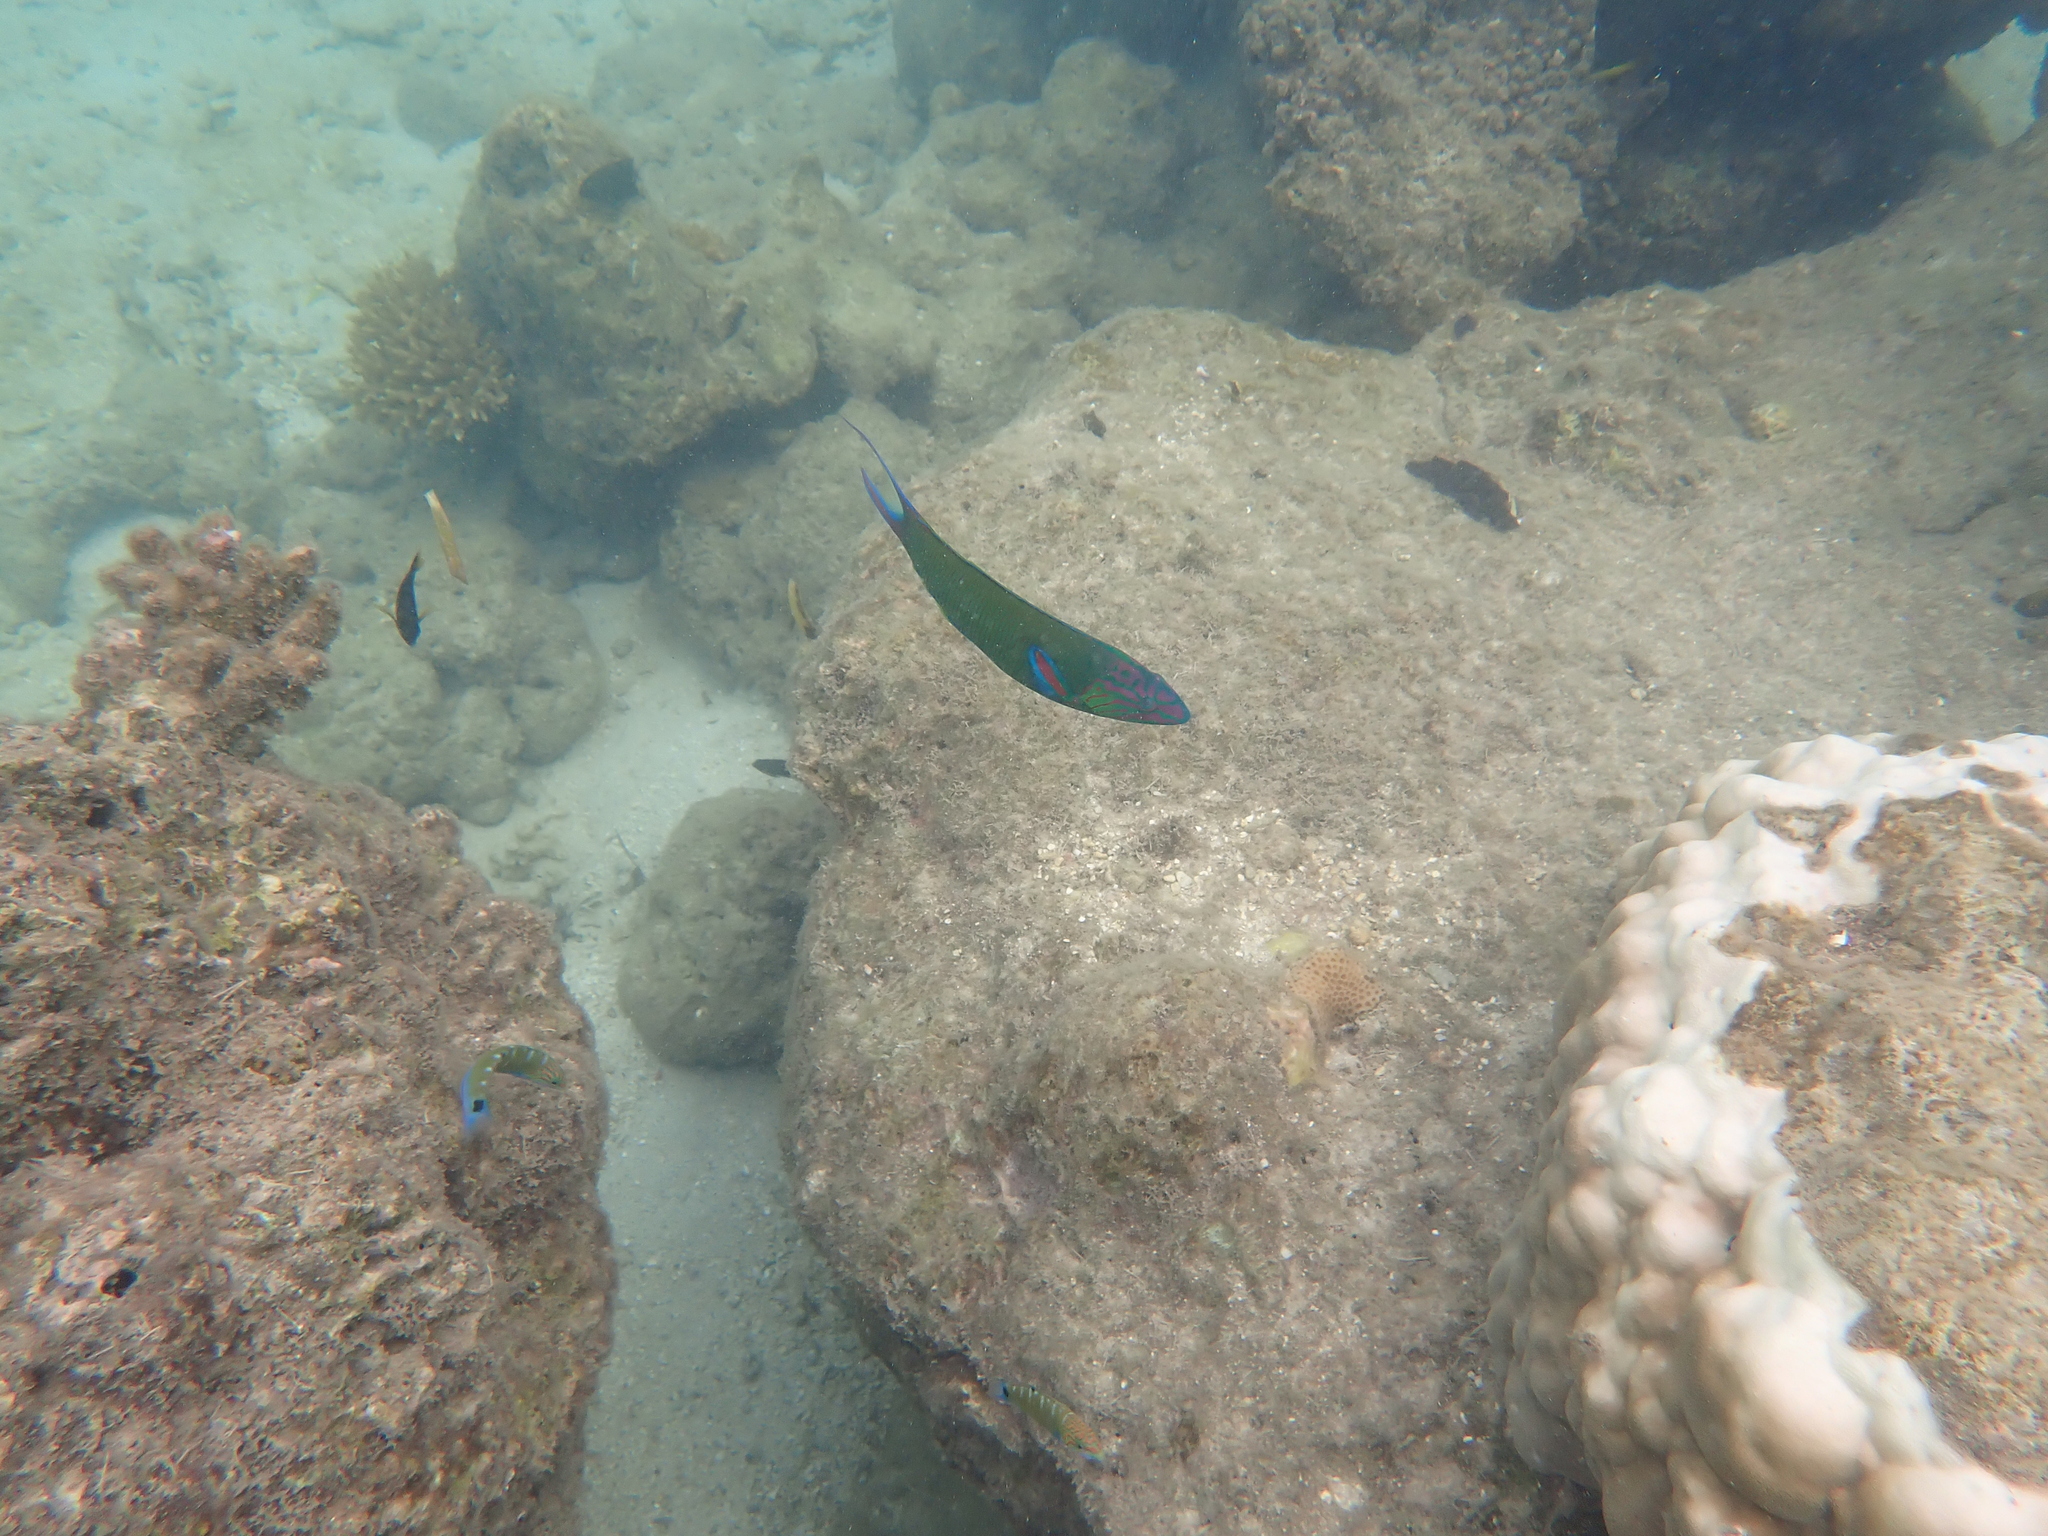
Thalassoma lunare (Moon Wrasse)